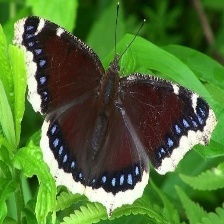
Species: MOURNING CLOAK
Butterfly family (ImageNet category): admiral